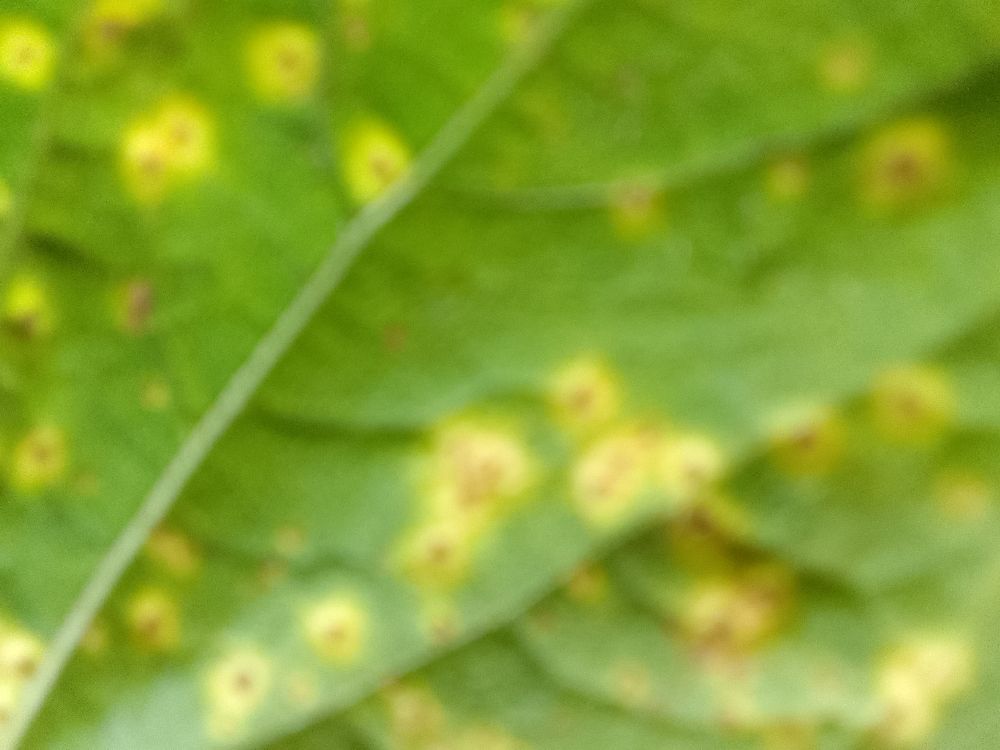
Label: rust